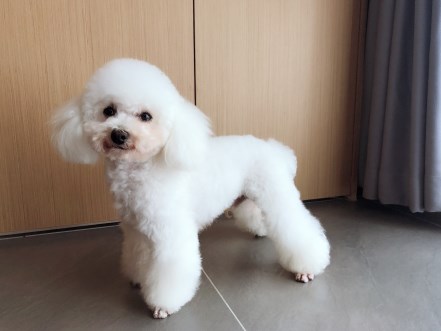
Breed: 7449-n000128-teddy